Margherita Cagol

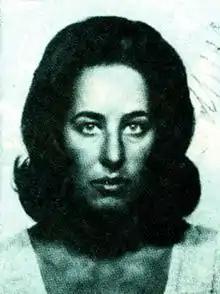
Mara Cagol,

Margherita Cagol (8 April 1945 – 5 June 1975), also known by her "nom de guerre" Mara, was a terrorist and a leader of the Italian far-left urban guerrilla and terrorist organisation the Red Brigades ("Brigate Rosse", "BR"). She was married to Renato Curcio, another leader of this terrorist group.